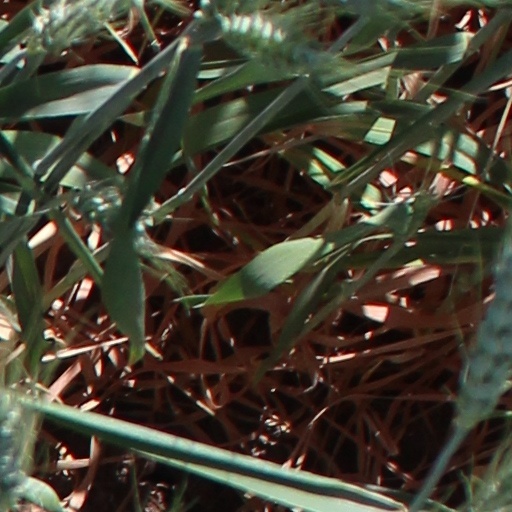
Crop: wheat